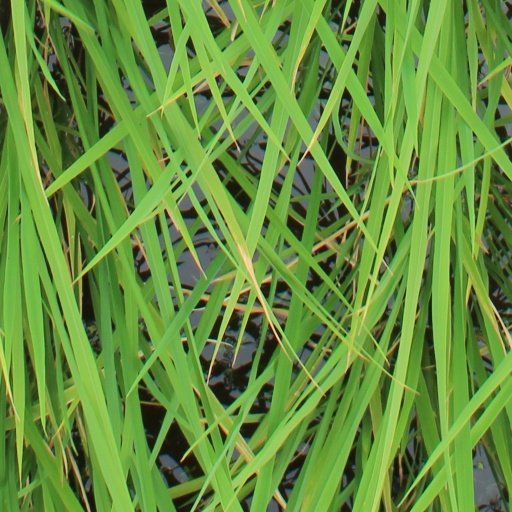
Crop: rice